Hazro, Punjab

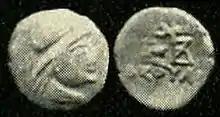
Coin of Liaka Kusulaka, an imitation of coins of Eucratides

Hazro is located in the historical region of Gandhara. The region was inhabited by the Scythians. Liaka Kusulaka was an Indo-Scythian satrap of the area of Chukhsa (Chach) during the 1st century BC. Later the region was inhabited by Turk Shahis, Western Turk, or mixed Turko-Hephthalite and later was ruled by Hindu Shahis. Many rulers such as Alexander the Great, Mahmud of Ghazni, Timur, Nader Shah and Babur and their armies crossed the Indus River at or about this region in their respective invasions of India.